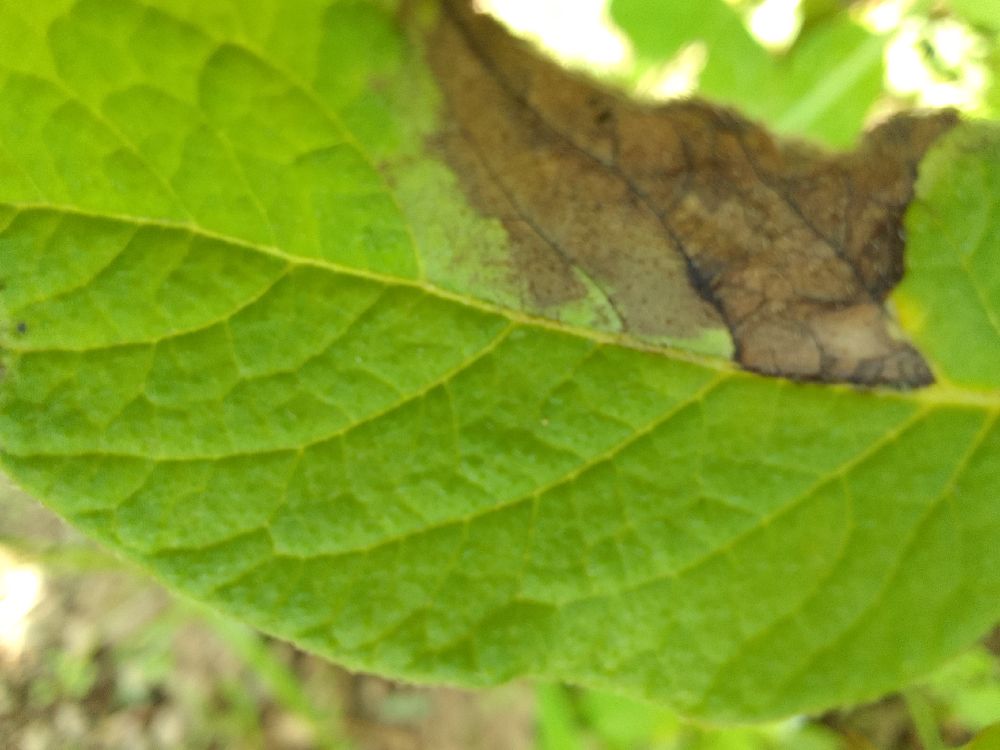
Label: Late blight